Relative species abundance

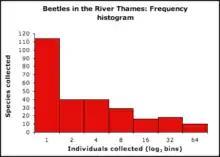
Figure 2. "Preston plot" of beetles sampled from the river Thames showing a strong right-skew.

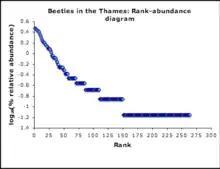
Figure 3. "Whittaker plot" of beetles sampled from the river Thames showing a slight "s"-shape.

Relative species abundance distributions are usually graphed as frequency histograms ("Preston plots"; Figure 2) or rank-abundance diagrams ("Whittaker Plots"; Figure 3).